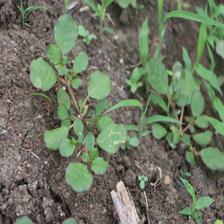
Label: BroadLeafWeed